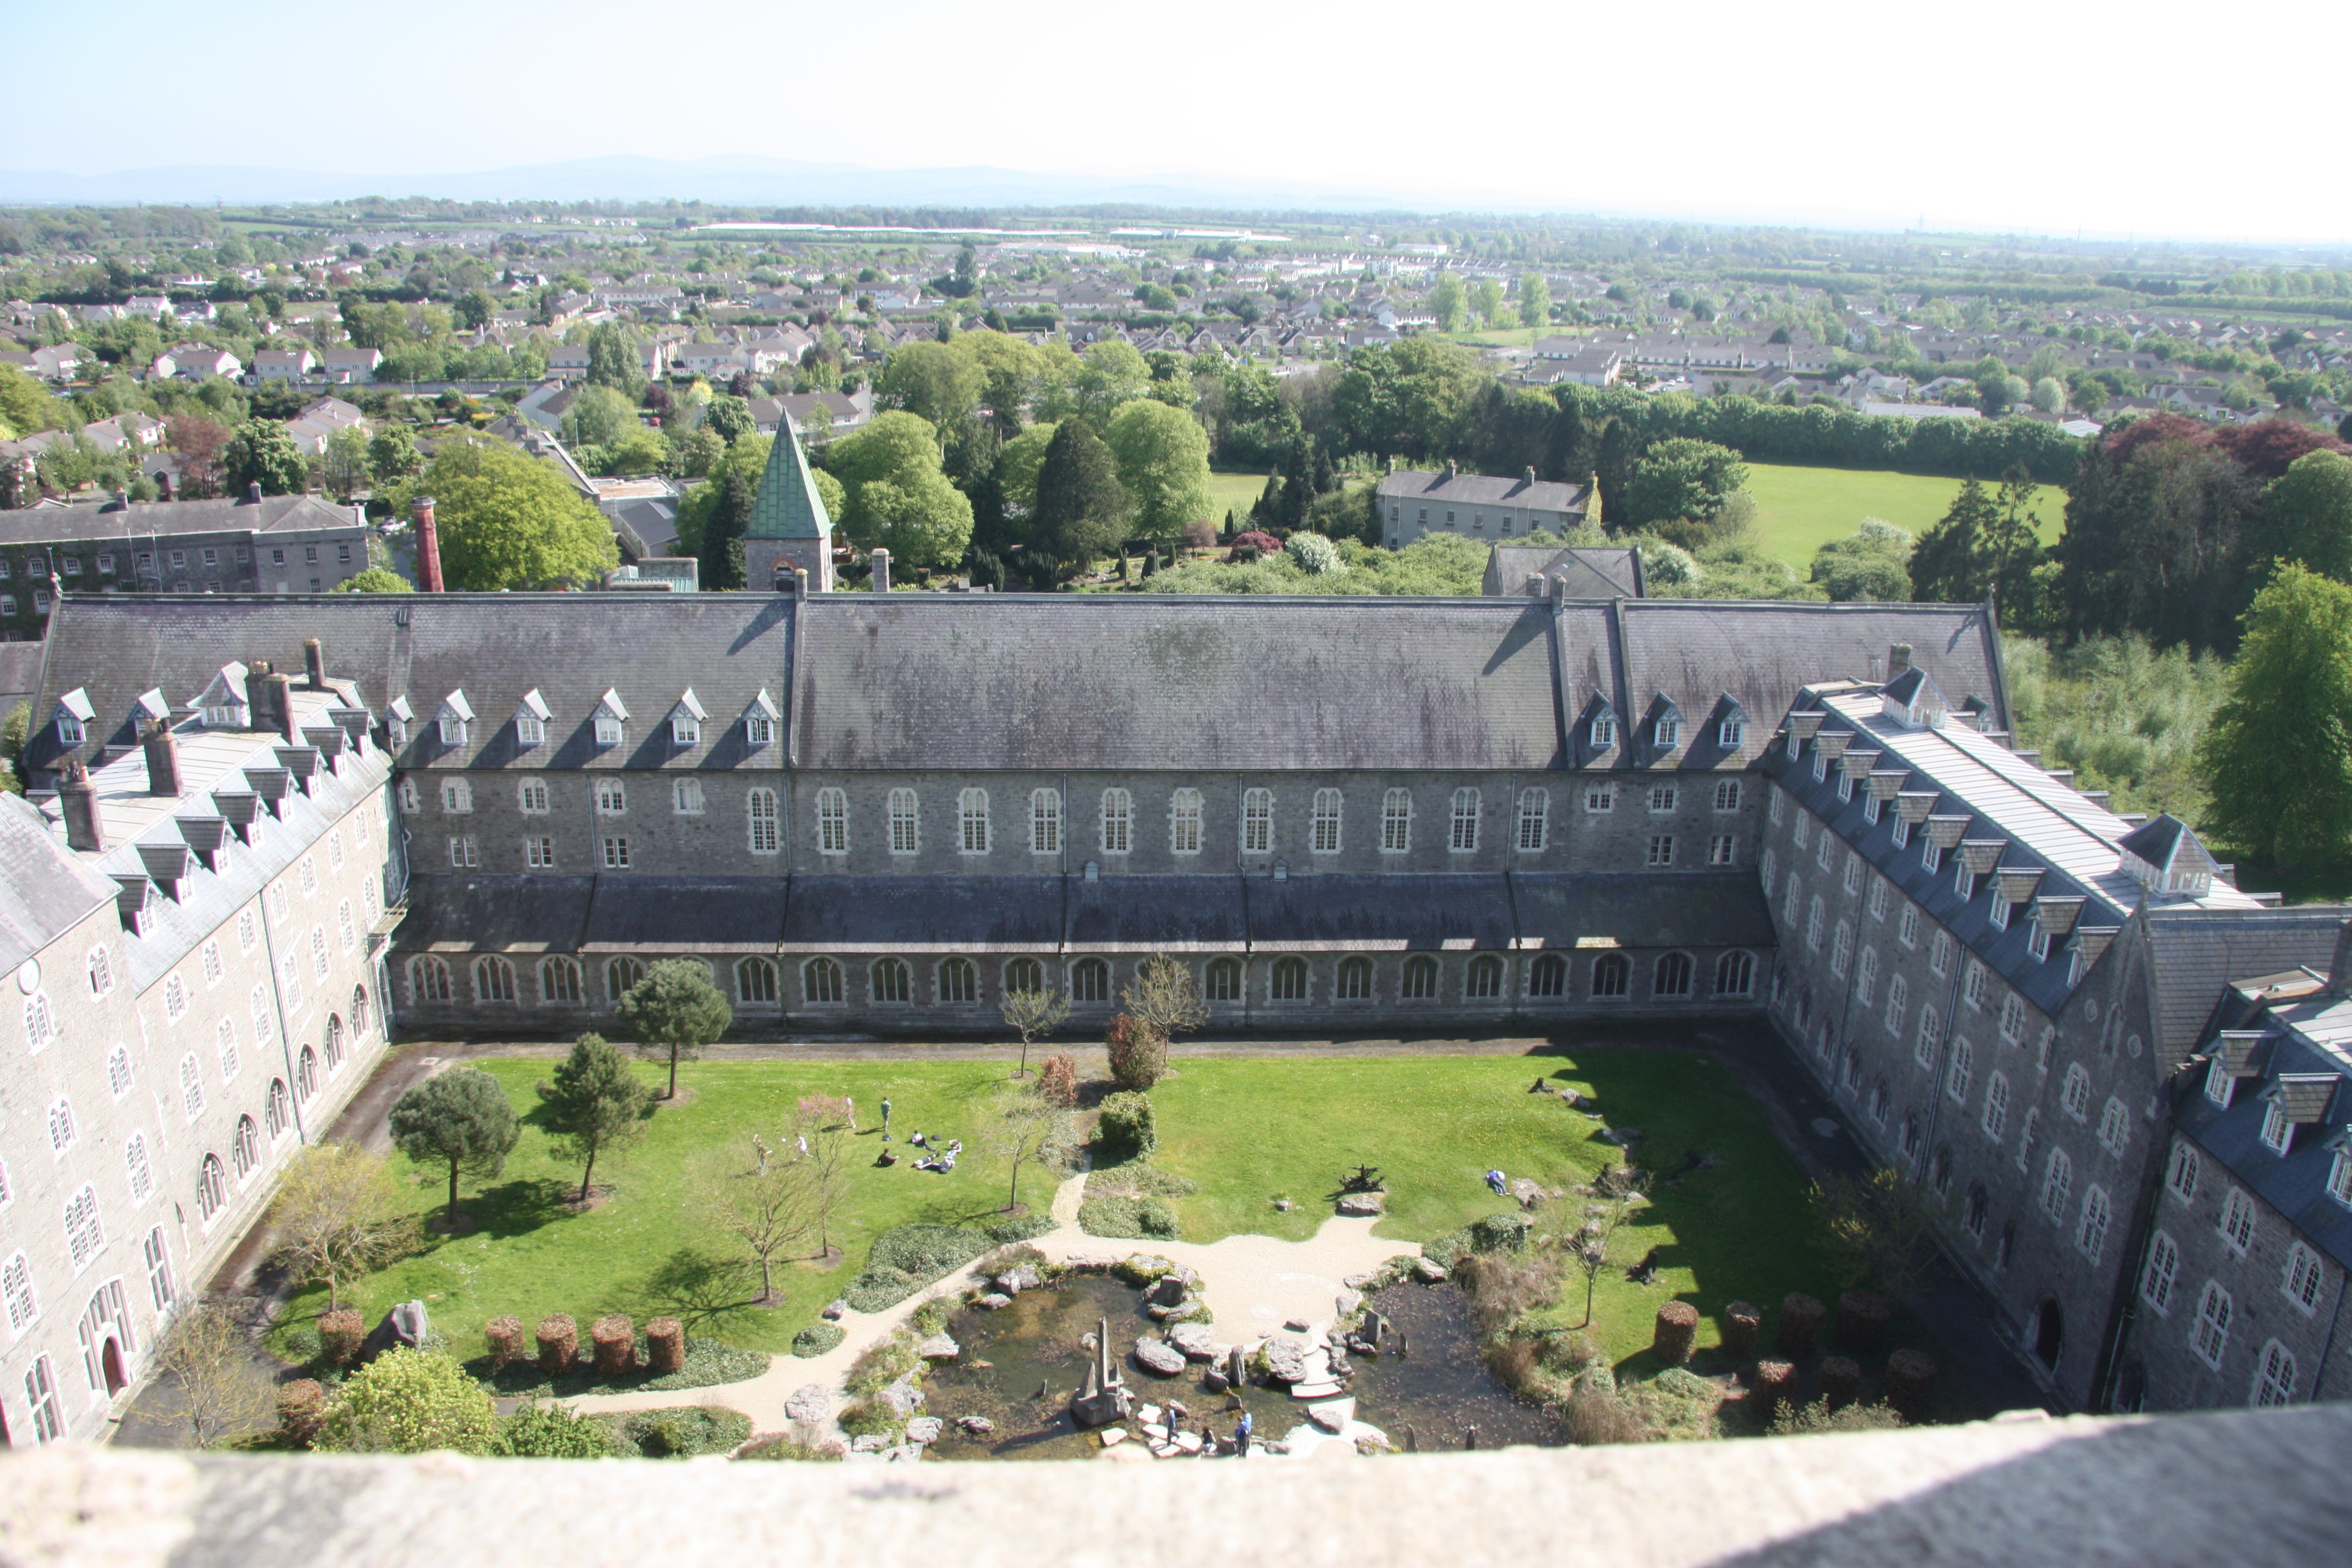
structure, mansion, palace, landmark, property, stadium, waterway, amphitheatre, estate, seminary, sport venue, maynooth, st patrick's college, irish seminary, roman catholic institution, religious institution